Ricardo Porro

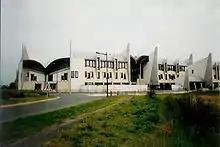
Collège de Cergy-le-Haut

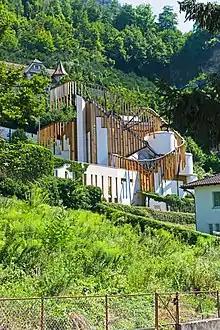
Salmann Building, Vaduz

Ricardo Porro Hidalgo (November 1925 – 25 December 2014) was a Cuban-born architect. He graduated in architecture from the Universidad de la Habana (University of Havana) in 1949 and built this year his first project Villa Armenteros in Havana, following which he spent two years in post-graduate studies at the Institute of Urbanism at the Sorbonne.